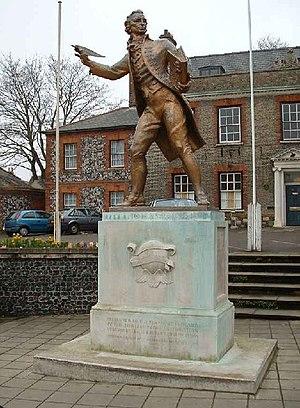
Thomas Paine, né le 29 janvier 1737 à Thetford en Grande-Bretagne et mort le 8 juin 1809 à New York aux États-Unis, est un intellectuel, pamphlétaire, révolutionnaire britannique, américain et français. Il est connu pour son engagement durant la révolution américaine en faveur de l'indépendance des treize colonies britanniques en Amérique du Nord. Il a exposé ses positions dans un célèbre pamphlet intitulé Le Sens commun, publié quelques mois avant la signature de la Déclaration d’indépendance américaine en 1776.